Jacqueline du Bief

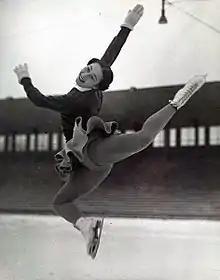
Jacqueline du Bief, 1950

Jacqueline du Bief (born 4 December 1930) is a French retired figure skater who competed mainly in single skating. She is the 1952 Olympic bronze medalist, the 1952 World champion, a three-time European medalist, and a six-time French national champion (1947–1952).